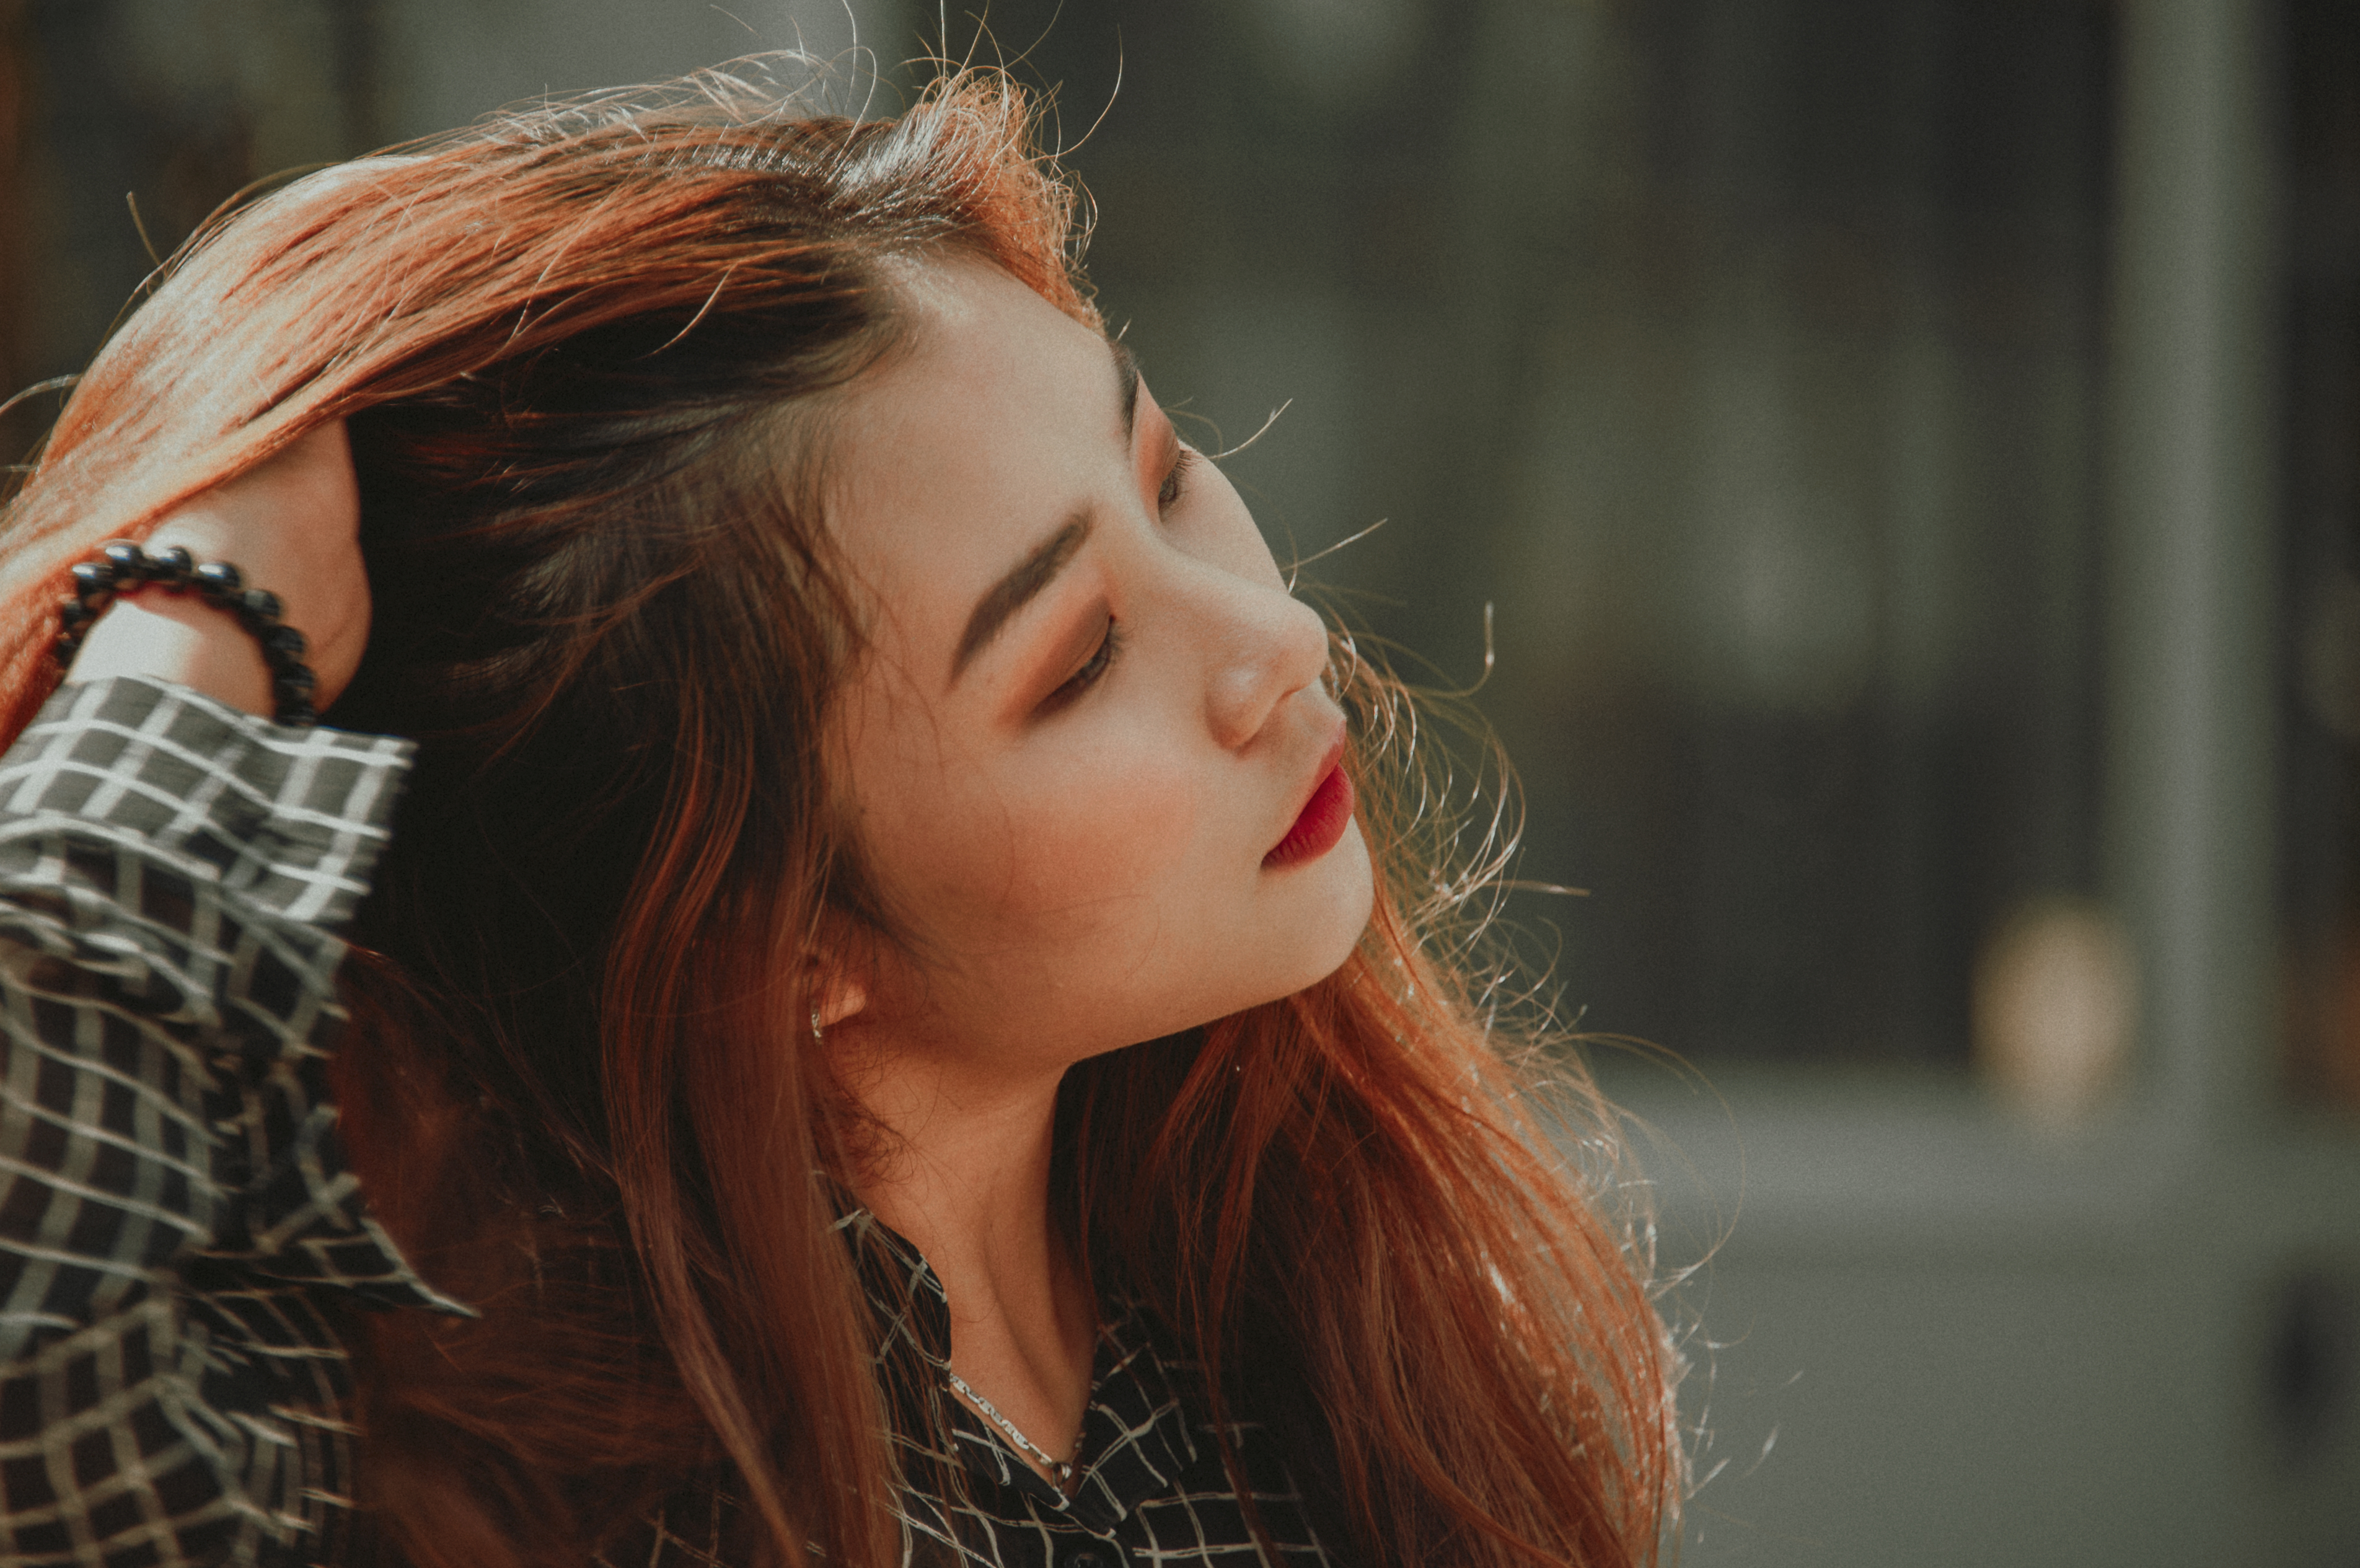
love, cute, portrait, landscape, beautiful, travel, girl, hair, face, lip, facial expression, beauty, red, nose, hairstyle, skin, head, brown hair, long hair, eye, blond, chin, smile, organ, photography, human, close up, sunlight, cool, shoulder, red hair, ear, mouth, model, hand, neck, street fashion, hair coloring, portrait photography, photo shoot, feathered hair, eyelash, black hair, jacket, pattern, flash photography, style, layered hair